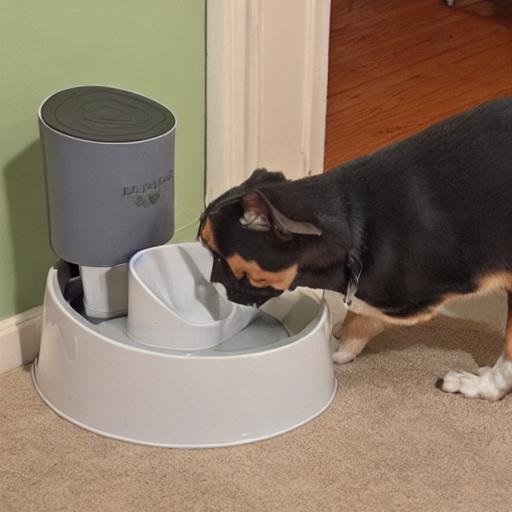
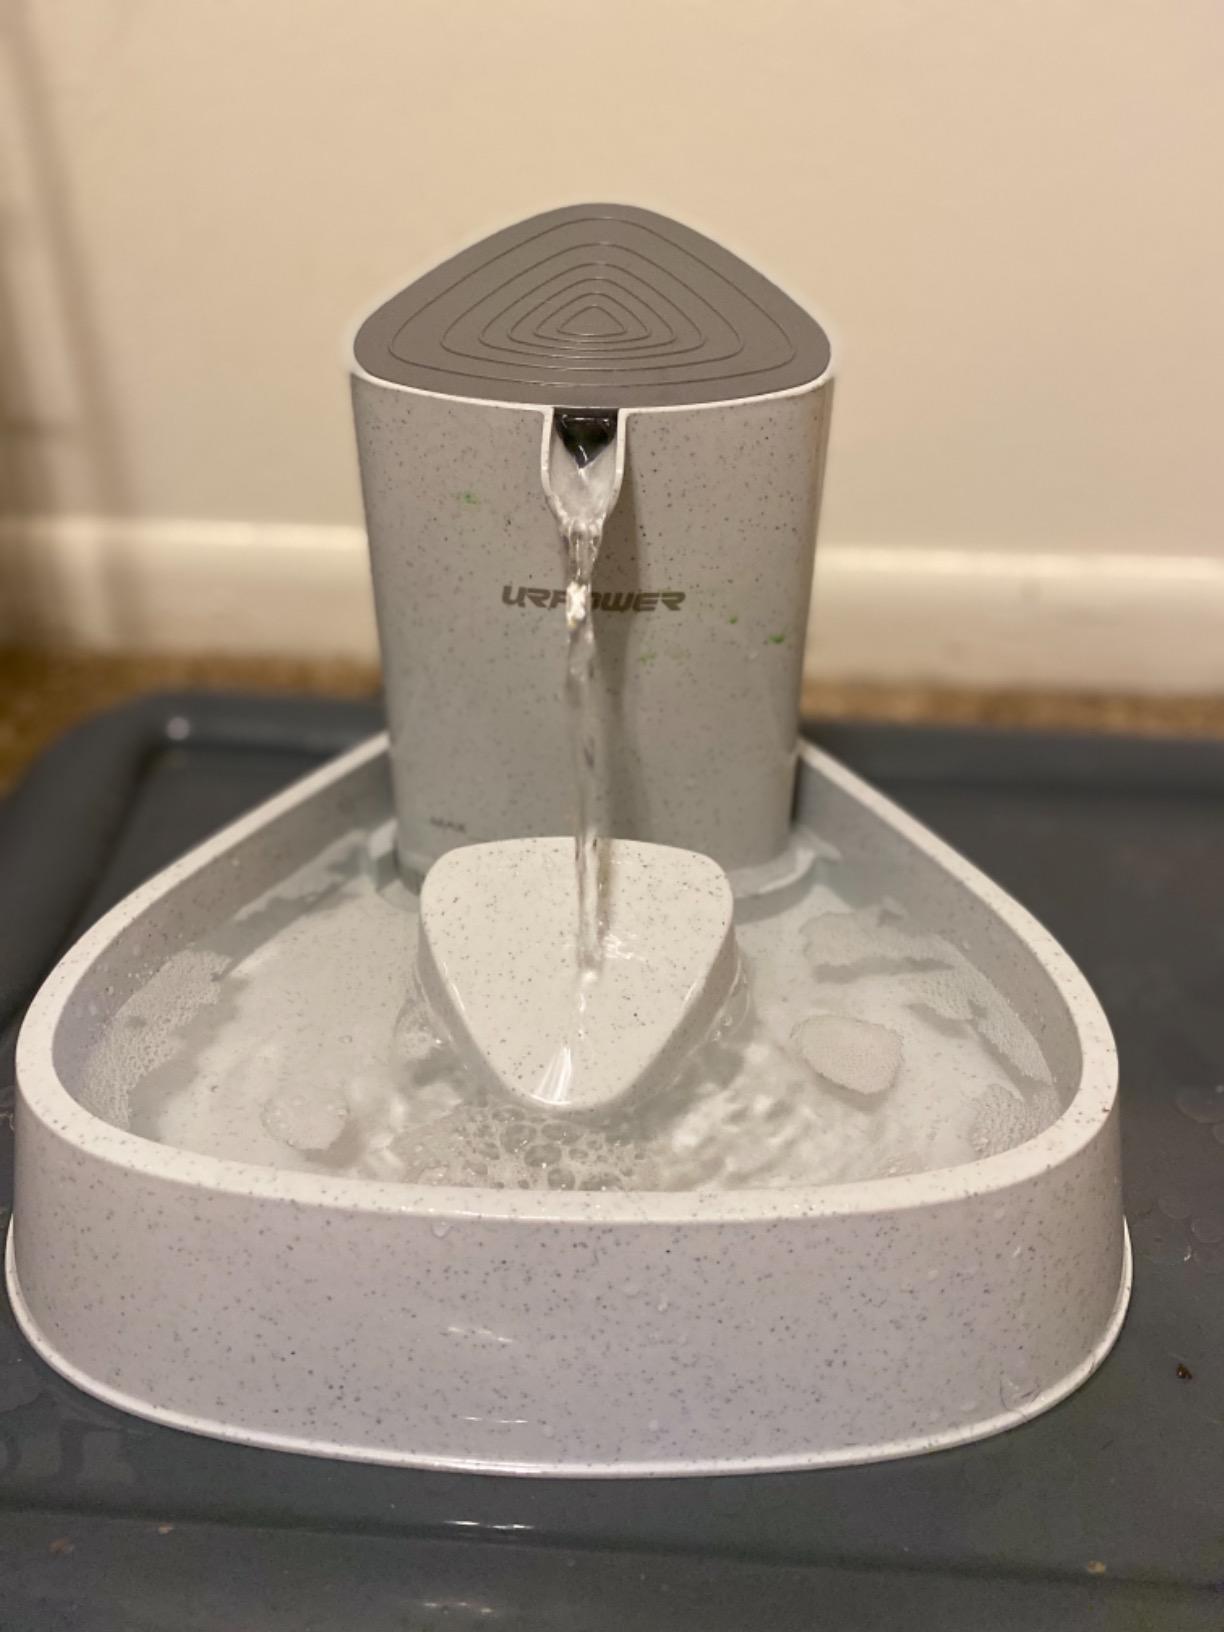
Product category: items_bowl
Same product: no